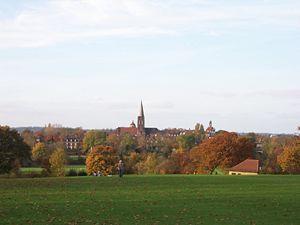
Hampstead Heath est un grand parc ancien de Londres qui occupe une superficie de 790 acres. Cet espace herbeux et public repose sur une crête sableuse, l'un des points les plus élevés de Londres qui court de Hampstead à Highgate, qui repose sur une bande d'argile de Londres. Le parc comprend plusieurs collines et vallées, des étangs, d'anciennes et de nouvelles forêts, un lido, des terrains de jeux et une piste d'entraînement. Il borde la maison d'État Kenwood House et son terrain. La partie sud-est du parc appartient au Parliament Hill, dont l'aménagement est protégé par la loi.